RE/MAX

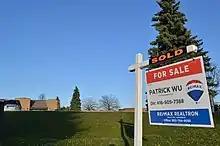
Business building listed by RE/MAX

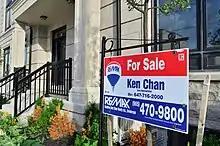
RE/MAX "For Sale" sign

RE/MAX Holdings Inc raised $220 million in its initial public offering (IPO) in 2013. A secondary offering was completed of approximately $185 million in November 2015. REMAX Holdings owns 58.3% and RIHI owns 41.7% of RE/MAX LLC. Total diluted share count (public and private) as of December 31, 2015, was 30.2 million shares.